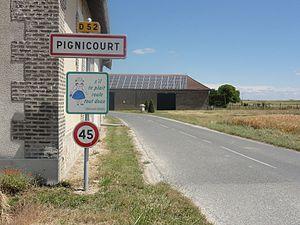
Pignicourt (Aisne) city limit sign
Pignicourt est une commune française située dans le département de l'Aisne, en région Hauts-de-France.